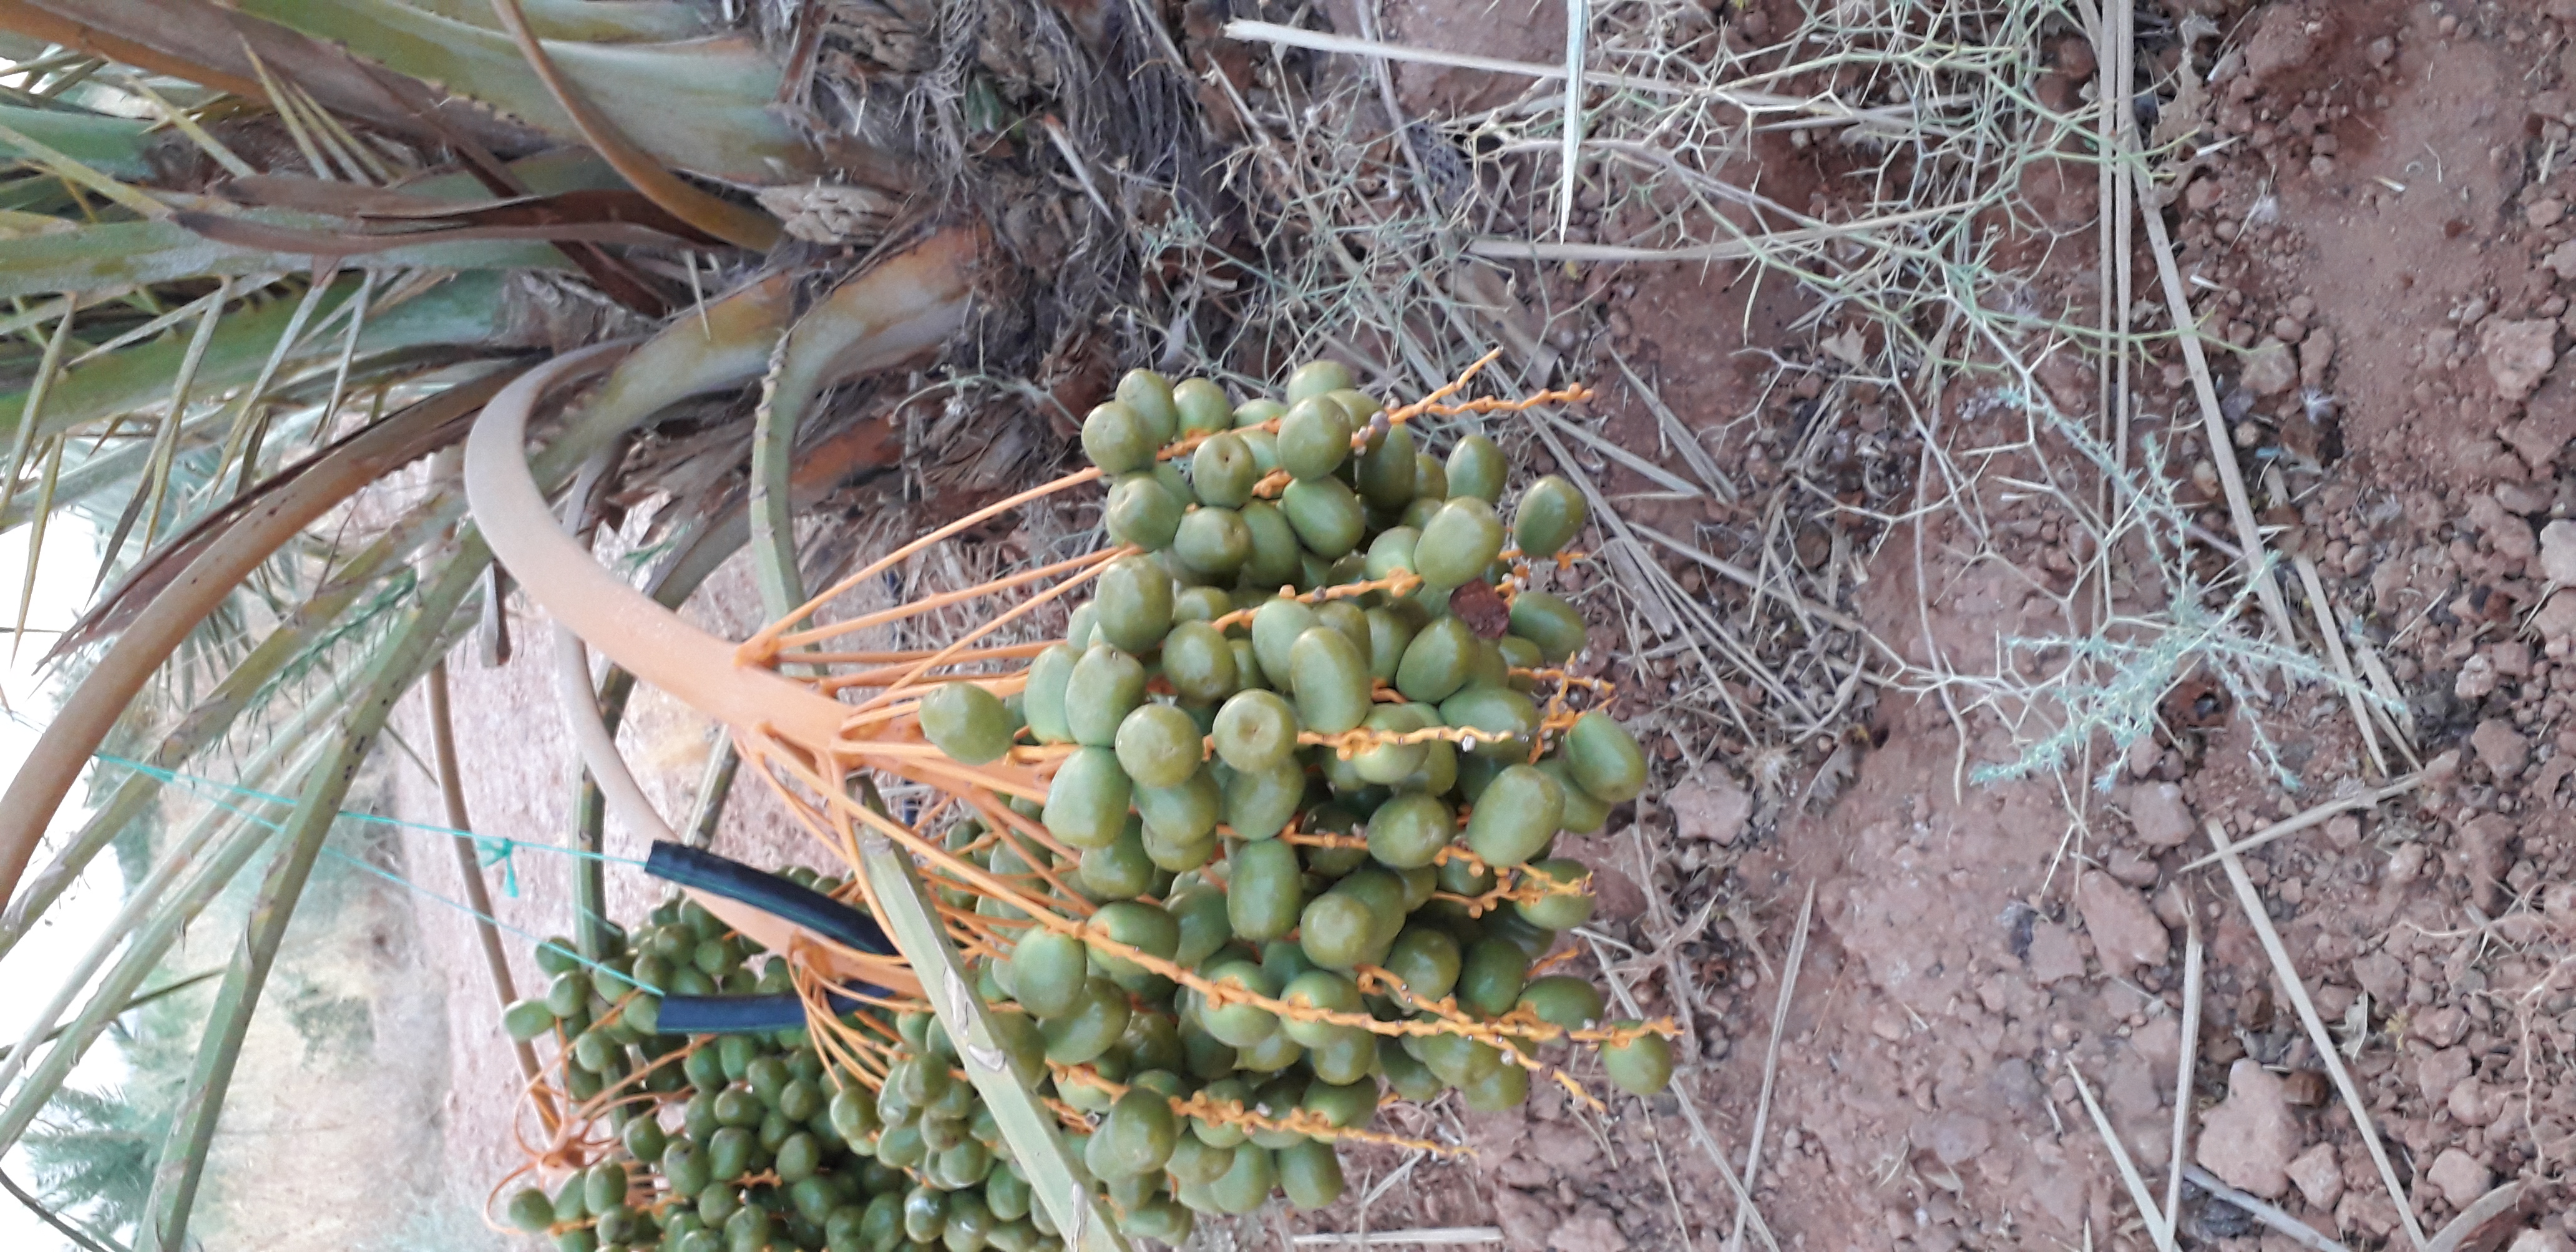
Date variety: Boufagous